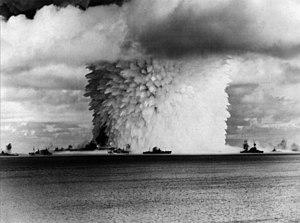
Le cuirassé est un type de navire de guerre apparu à partir du milieu du XIXᵉ siècle, dont le blindage constituait la première caractéristique, et dont l'artillerie principale était composée de pièces d'artillerie les plus puissantes du moment. Au début du XXᵉ siècle, apparut une variante des cuirassés, le croiseur de bataille, avec une artillerie et un déplacement à peine inférieurs à ceux des cuirassés, mais avec un blindage plus léger, et une plus grande vitesse. Les cuirassés les plus modernes de la Seconde Guerre mondiale ont été une synthèse de ces deux types, avant d'être supplantés par les porte-avions d'attaque.
1946 est une année commune commençant un mardi.